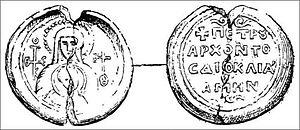
La Dioclée était un État médiéval sud-slave situé sur des terres incluant les territoires de la rivière Zeta, du lac de Shkodër et des bouches de Kotor. Il était frontalier avec la Travonie à Kotor. La Dioclée fut, d'abord, une partie semi-indépendante de la Grande Principauté de Rascie, qui fut un vassal de l'Empire byzantin et plus tard directement mis sous la suzeraineté byzantine jusqu'à ce qu'elle gagne son indépendance au milieu du XIᵉ siècle, gouvernée par la Maison serbe des Vojislavljević. Dioclée fut incorporé dans un état serbe unifié dans lequel il resta jusqu'à la chute de l'empereur Stefan Uroš IV Dušan, devenant alors l'État de Zeta sous l'inpulsion du souverain serbe Balša I.